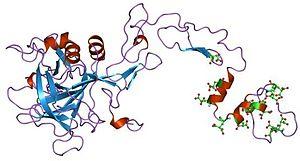
Le facteur IX, est une protéine sanguine impliquée dans la coagulation. Il s'agit d'une protéase à sérine.